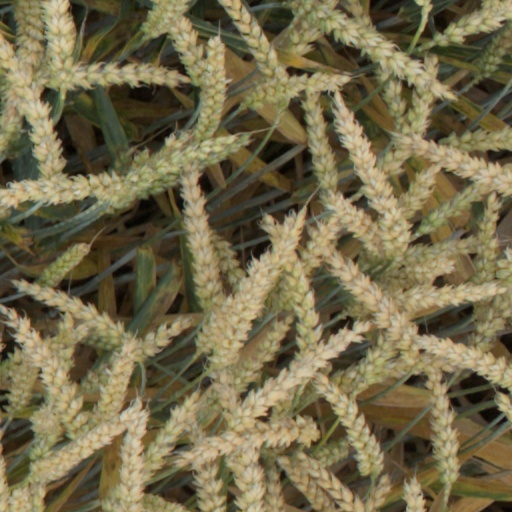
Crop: wheat